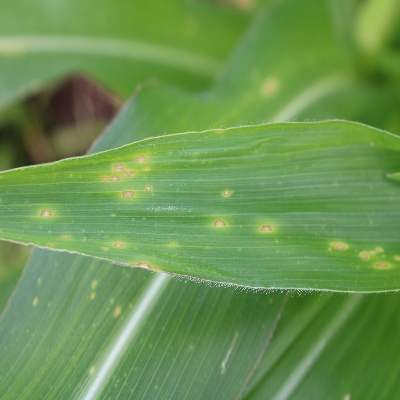
Crop: Maize
Condition: leaf spot